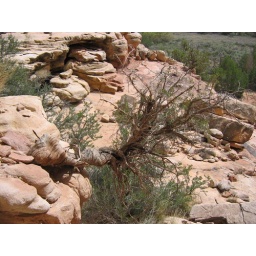
This twisted tree maintains a toehold in the rock